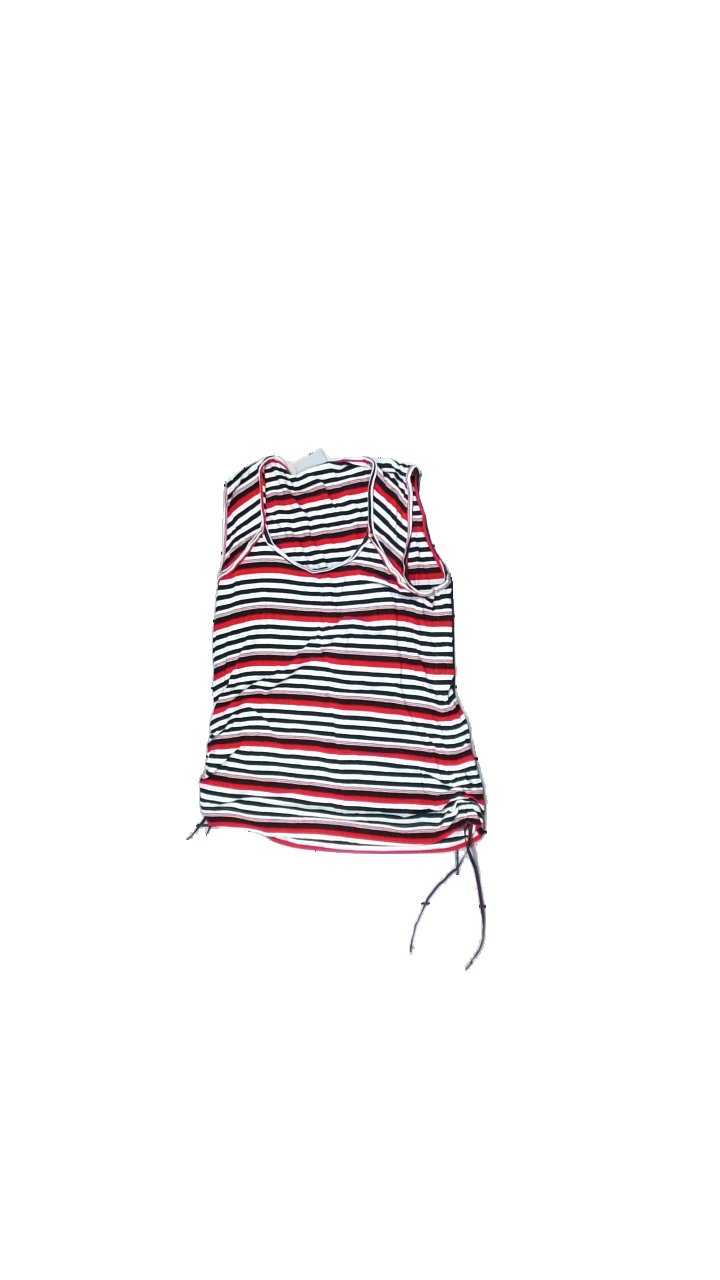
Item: Tank Top (Ladies)
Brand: Merrytime
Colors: White, Blue, Red
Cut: Regular
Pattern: Striped
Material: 60% Cott 40% Visc
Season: All
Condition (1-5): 2
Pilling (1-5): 3
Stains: Minor
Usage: Export
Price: <50